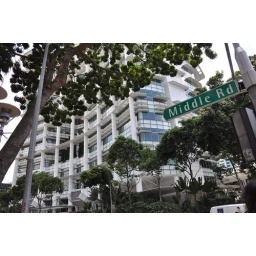
Candid shot with the library in outlook + road sign hah :)